John Stamos

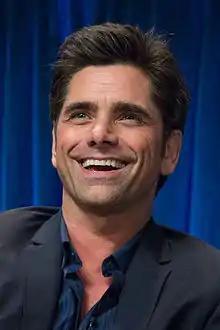
Stamos in 2013

John Phillip Stamos (born August 19, 1963) is an American actor and musician. He first gained recognition for his contract role as Blackie Parrish on the ABC television soap opera "General Hospital", for which he was nominated for the Daytime Emmy Award for Outstanding Supporting Actor in a Drama Series at the 10th Daytime Emmy Awards in 1983. He is known for his work in television, especially in his starring role as Jesse Katsopolis on the ABC sitcom "Full House". Since the show's finale in 1995, Stamos has appeared in numerous TV films and series.